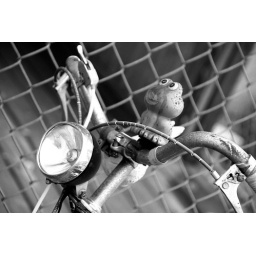
Old bike in black and white converted from color